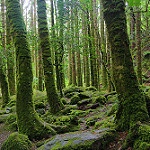
Label: forest